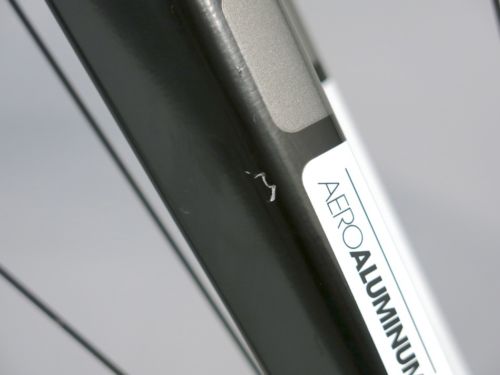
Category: bicycle